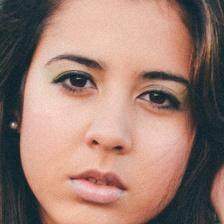
Label: faces